Cyclone Thelma

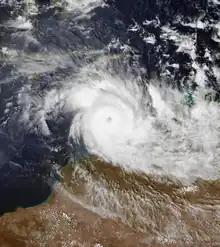
Cyclone Thelma near peak intensity

Severe Tropical Cyclone Thelma was a tropical cyclone that affected northern Australia from 6 December 1998 until 12 December 1998. Cyclone Thelma was one of the most intense tropical cyclones to be observed off the coast of Australia. Thelma formed in the Arafura Sea north of the Northern Territory while intensifying rapidly into a Category 5 cyclone, passing very near the Tiwi Islands and posing a severe threat to Darwin, but passed by at a distance of . It then moved across the Timor Sea before hitting the north Kimberley coast. Thelma was the first known Category 5 cyclone to be observed in the Timor Sea, and was also the most intense cyclone to threaten Darwin since Cyclone Tracy on Christmas Eve in 1974. Ten months after the storm's passage, the skull of an 81-year-old man, who was believed to have been swept away by flood waters, was discovered.